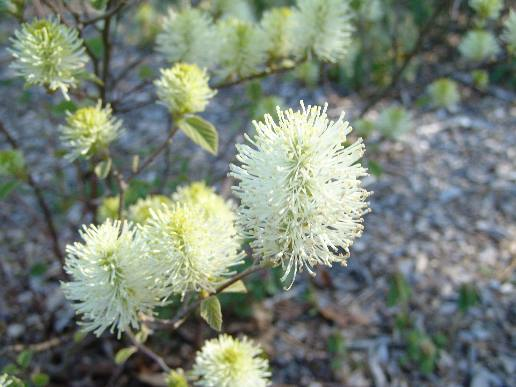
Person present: No